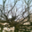
Label: willow_tree